Photo-oxidation of polymers

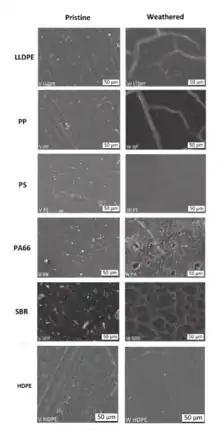
Different polymer samples are visualized using a scanning electron microscope (SEM) before and after weathering. Included polymers are low-density polyethylene (LDPE), polypropylene (PP), polystyrene (PS), polyamide 66 (PA66), styrene butadiene rubber (SBR), and high-density polyethylene (HDPE).

Degradation can be detected before serious cracks are seen in a product by using infrared spectroscopy, which is able to detect chemical species formed by photo-oxidation. In particular, peroxy-species and carbonyl groups have distinct absorption bands.